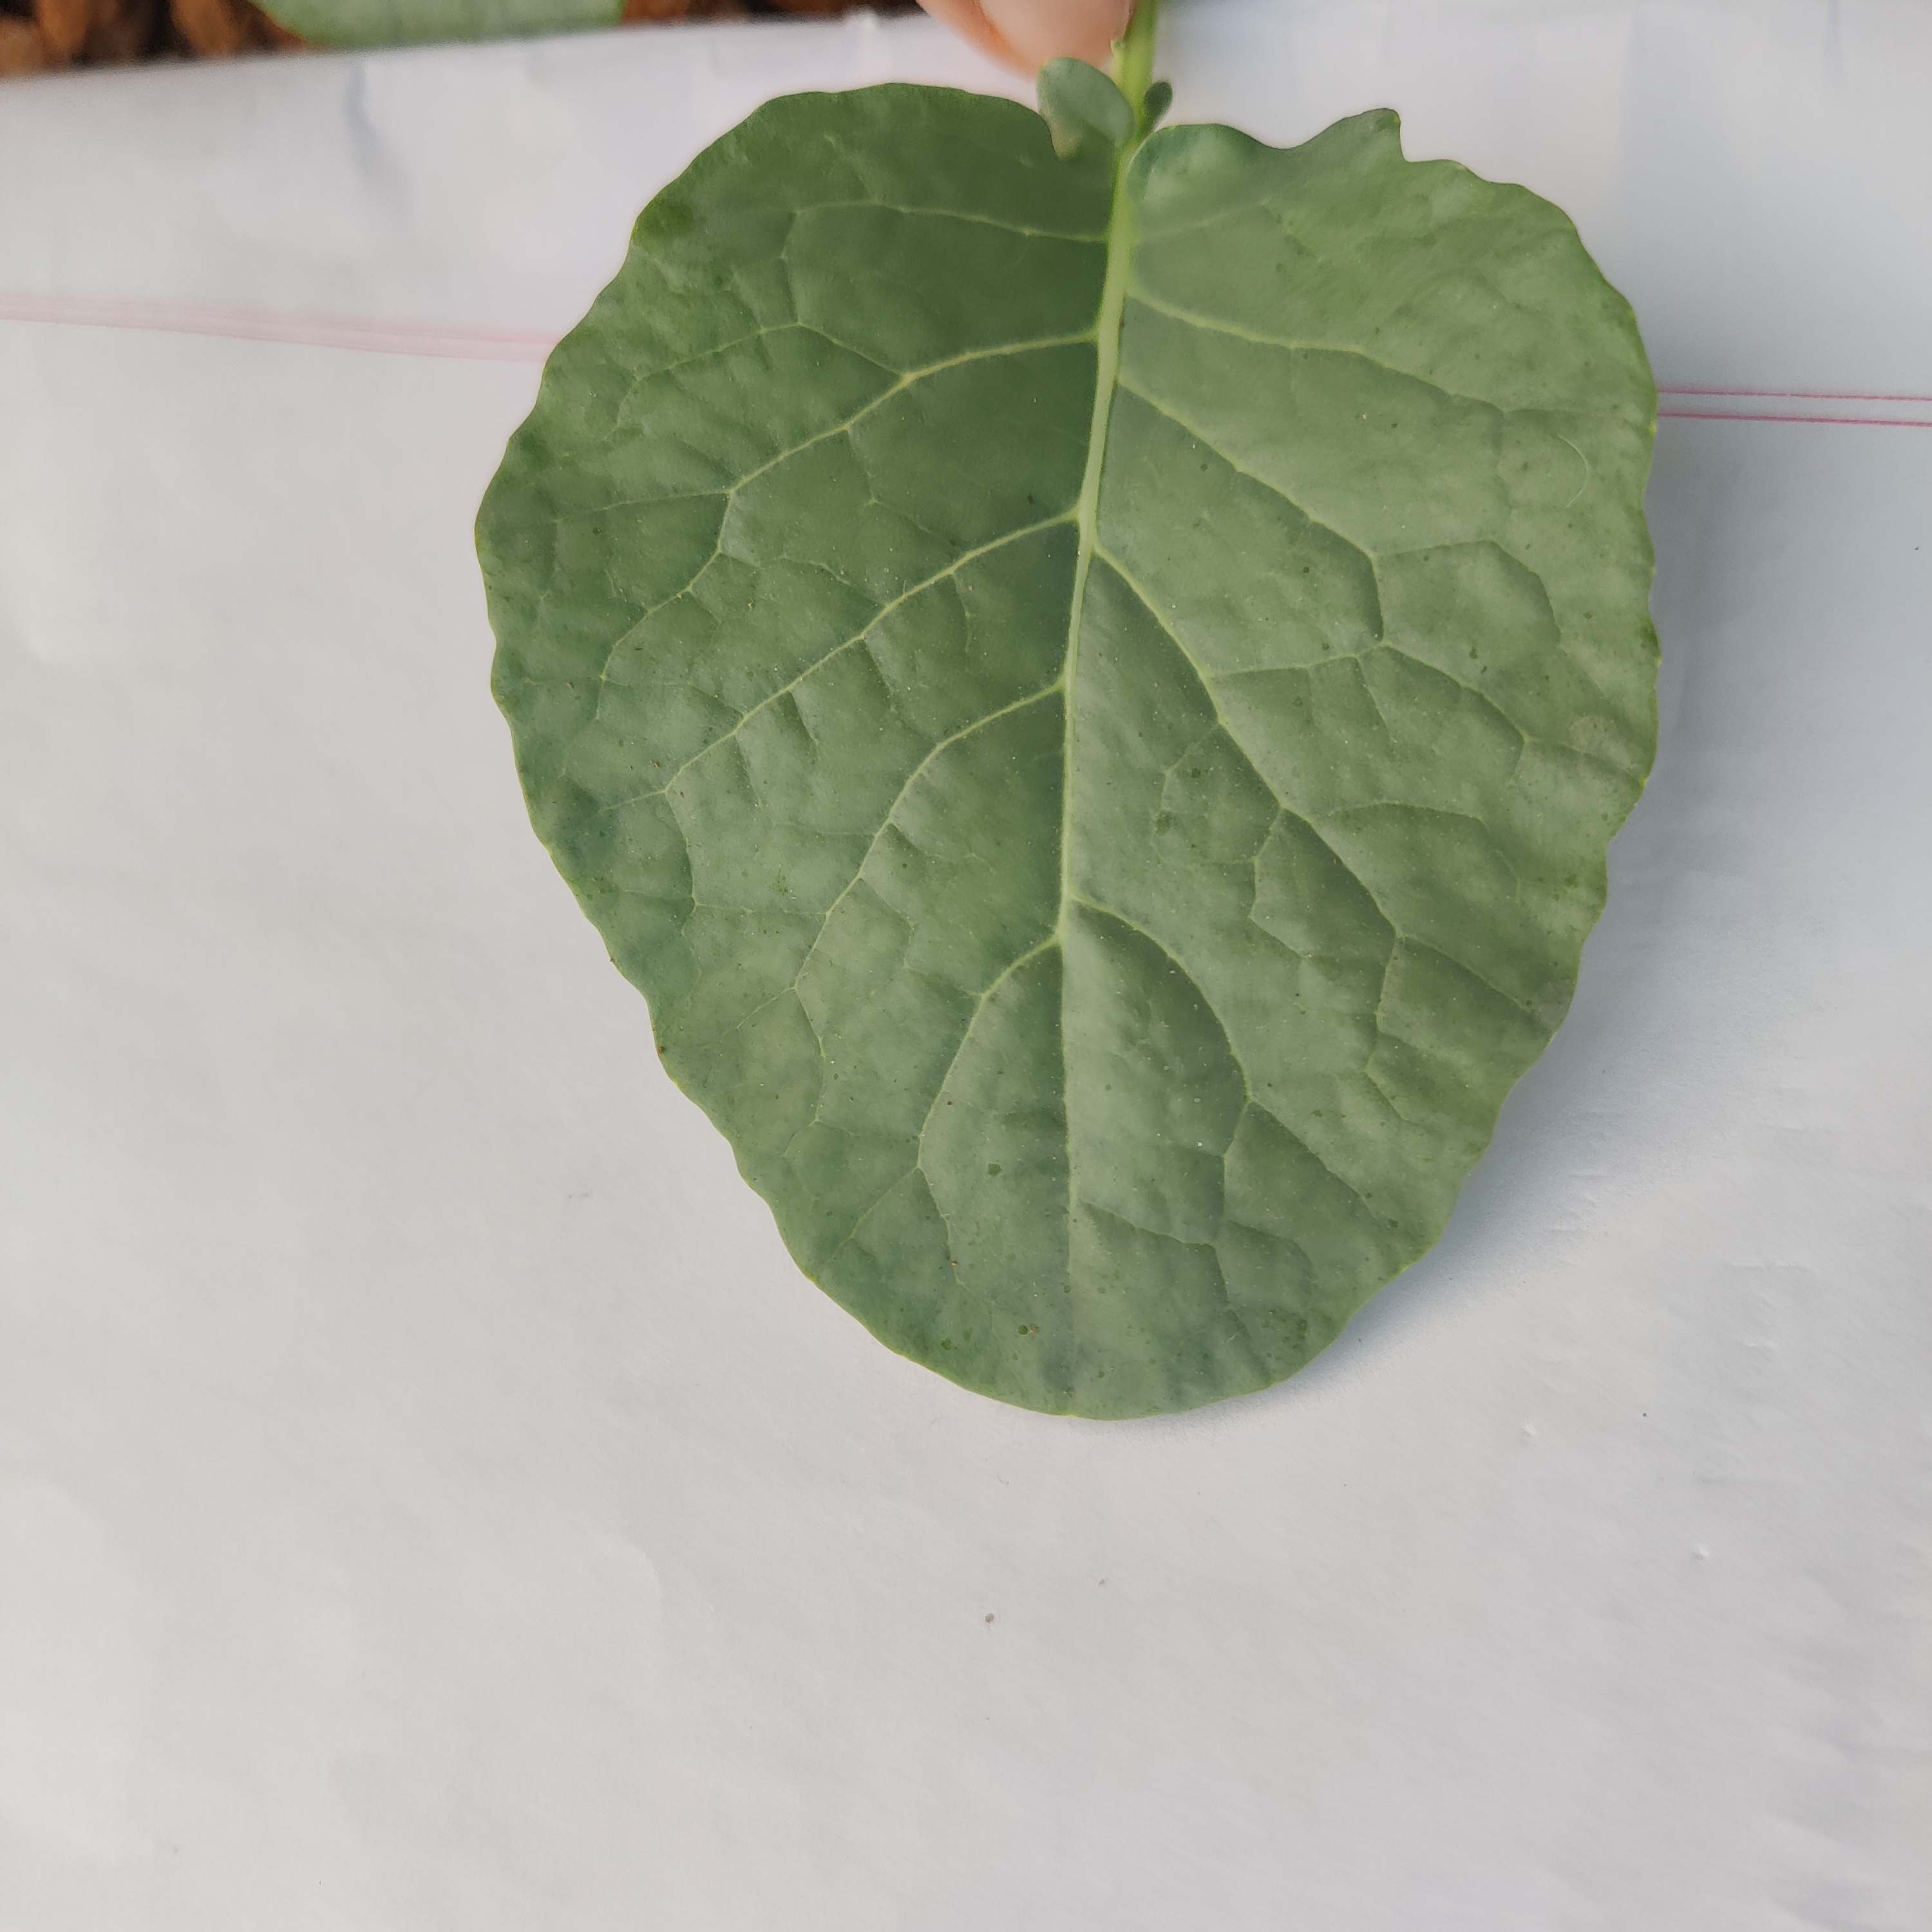
Label: Healthy